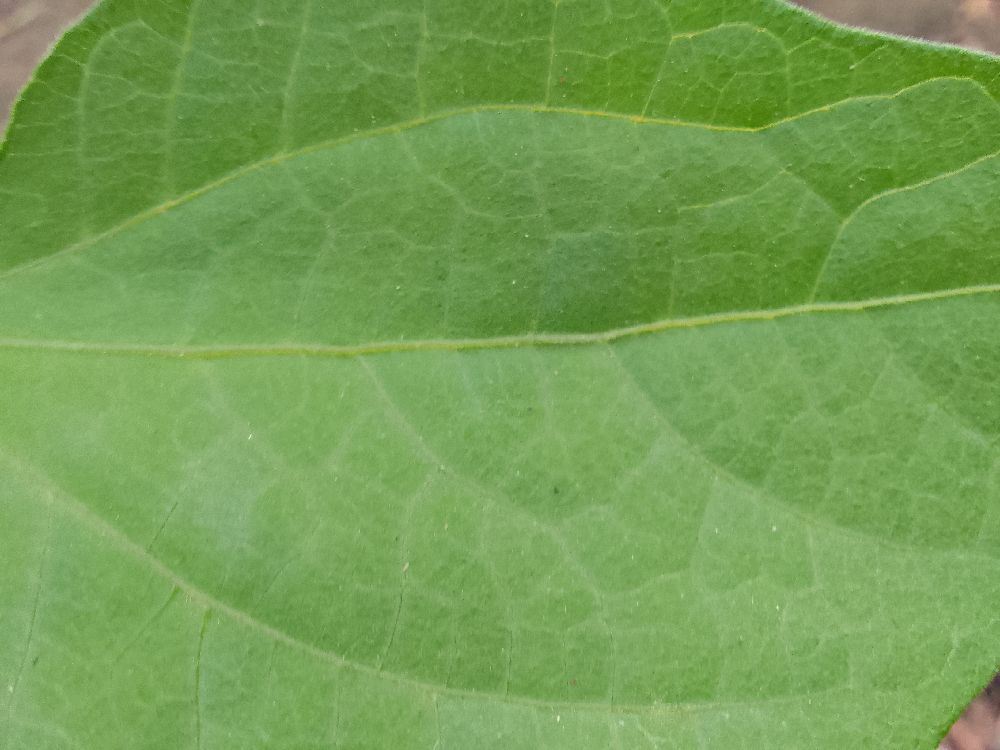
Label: healthy